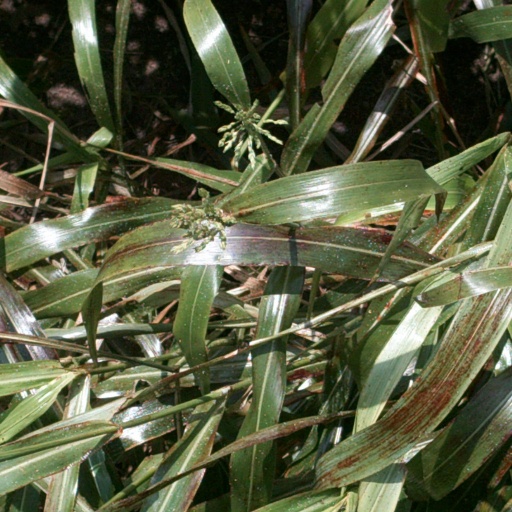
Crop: sorghum